Satyameva Jayate (2018 film)

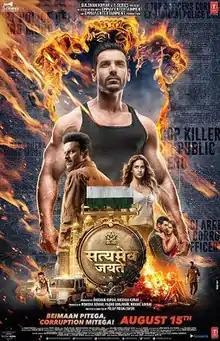
Theatrical release poster

Satyameva Jayate is a 2018 Indian Hindi-language vigilante action thriller film directed by Milap Zaveri, produced and distributed by T-Series. The film stars John Abraham and Manoj Bajpayee in their second collaboration after "Shootout at Wadala", alongside Aisha Sharma, Amruta Khanvilkar and Manish Chaudhari.